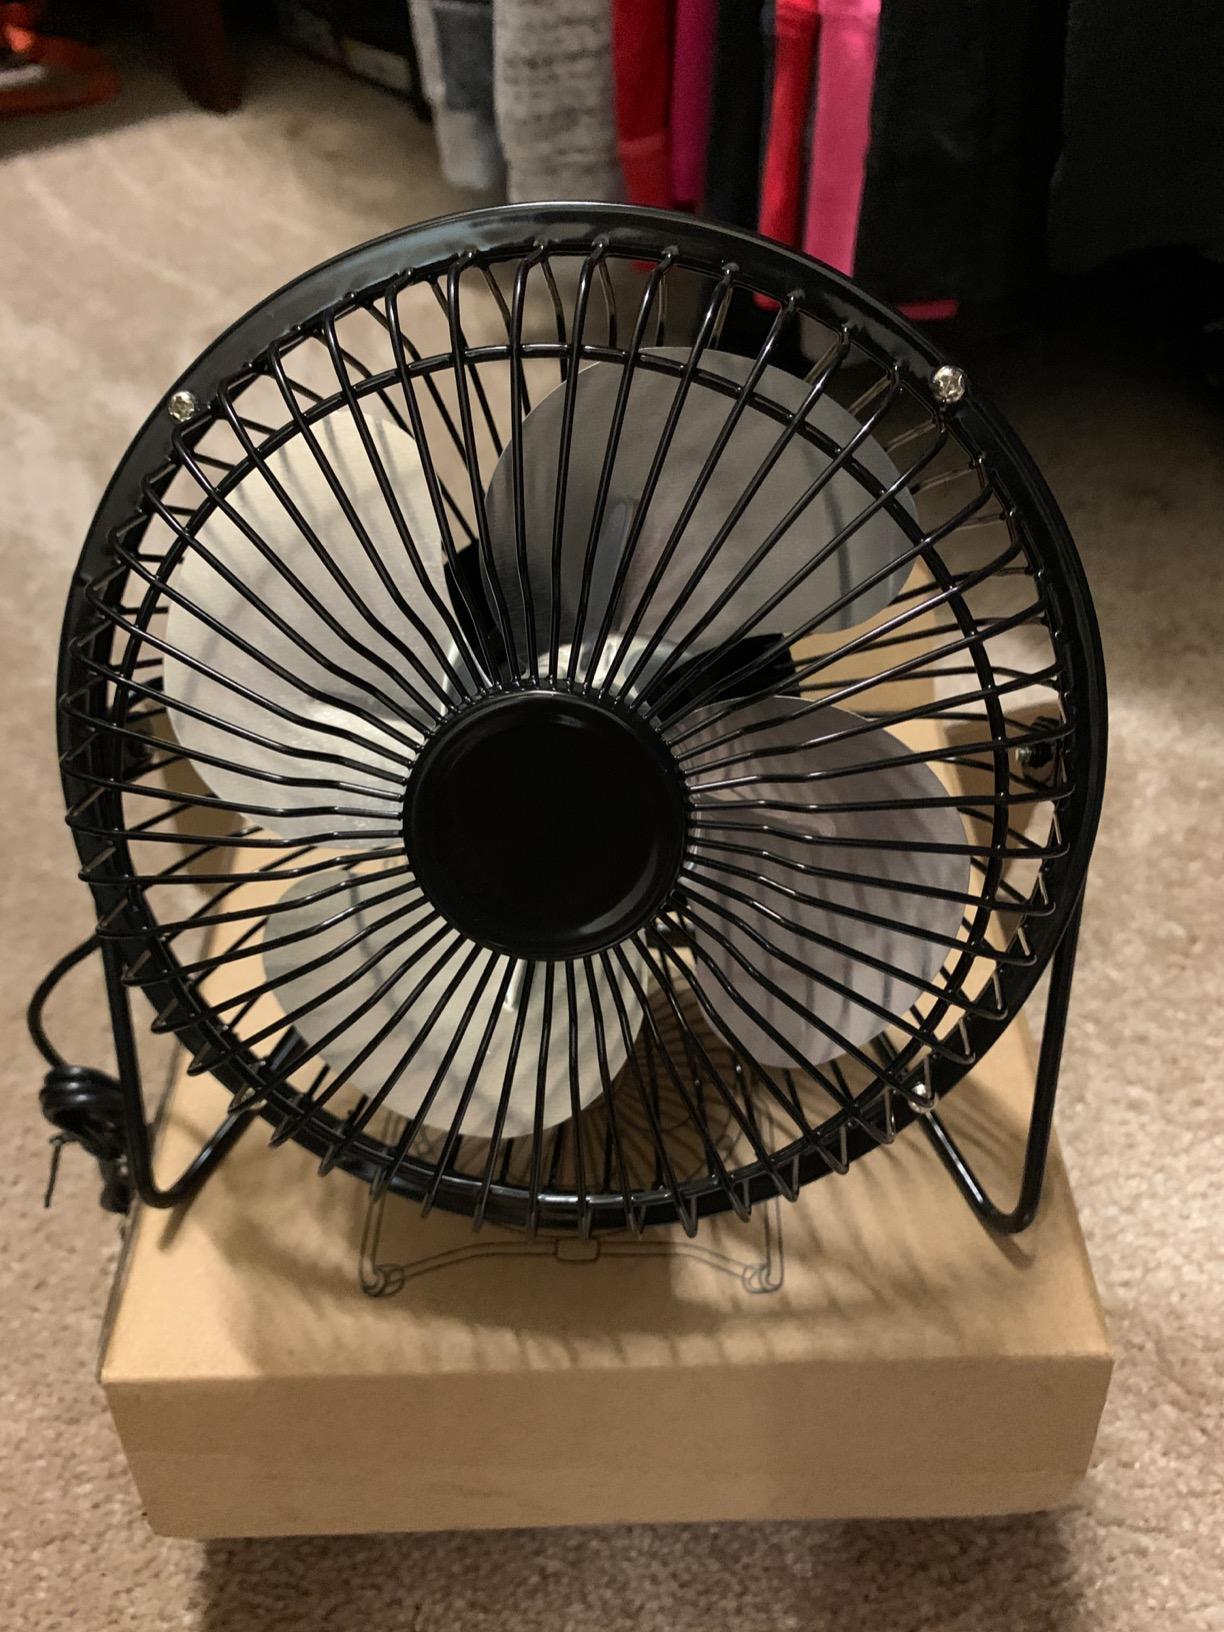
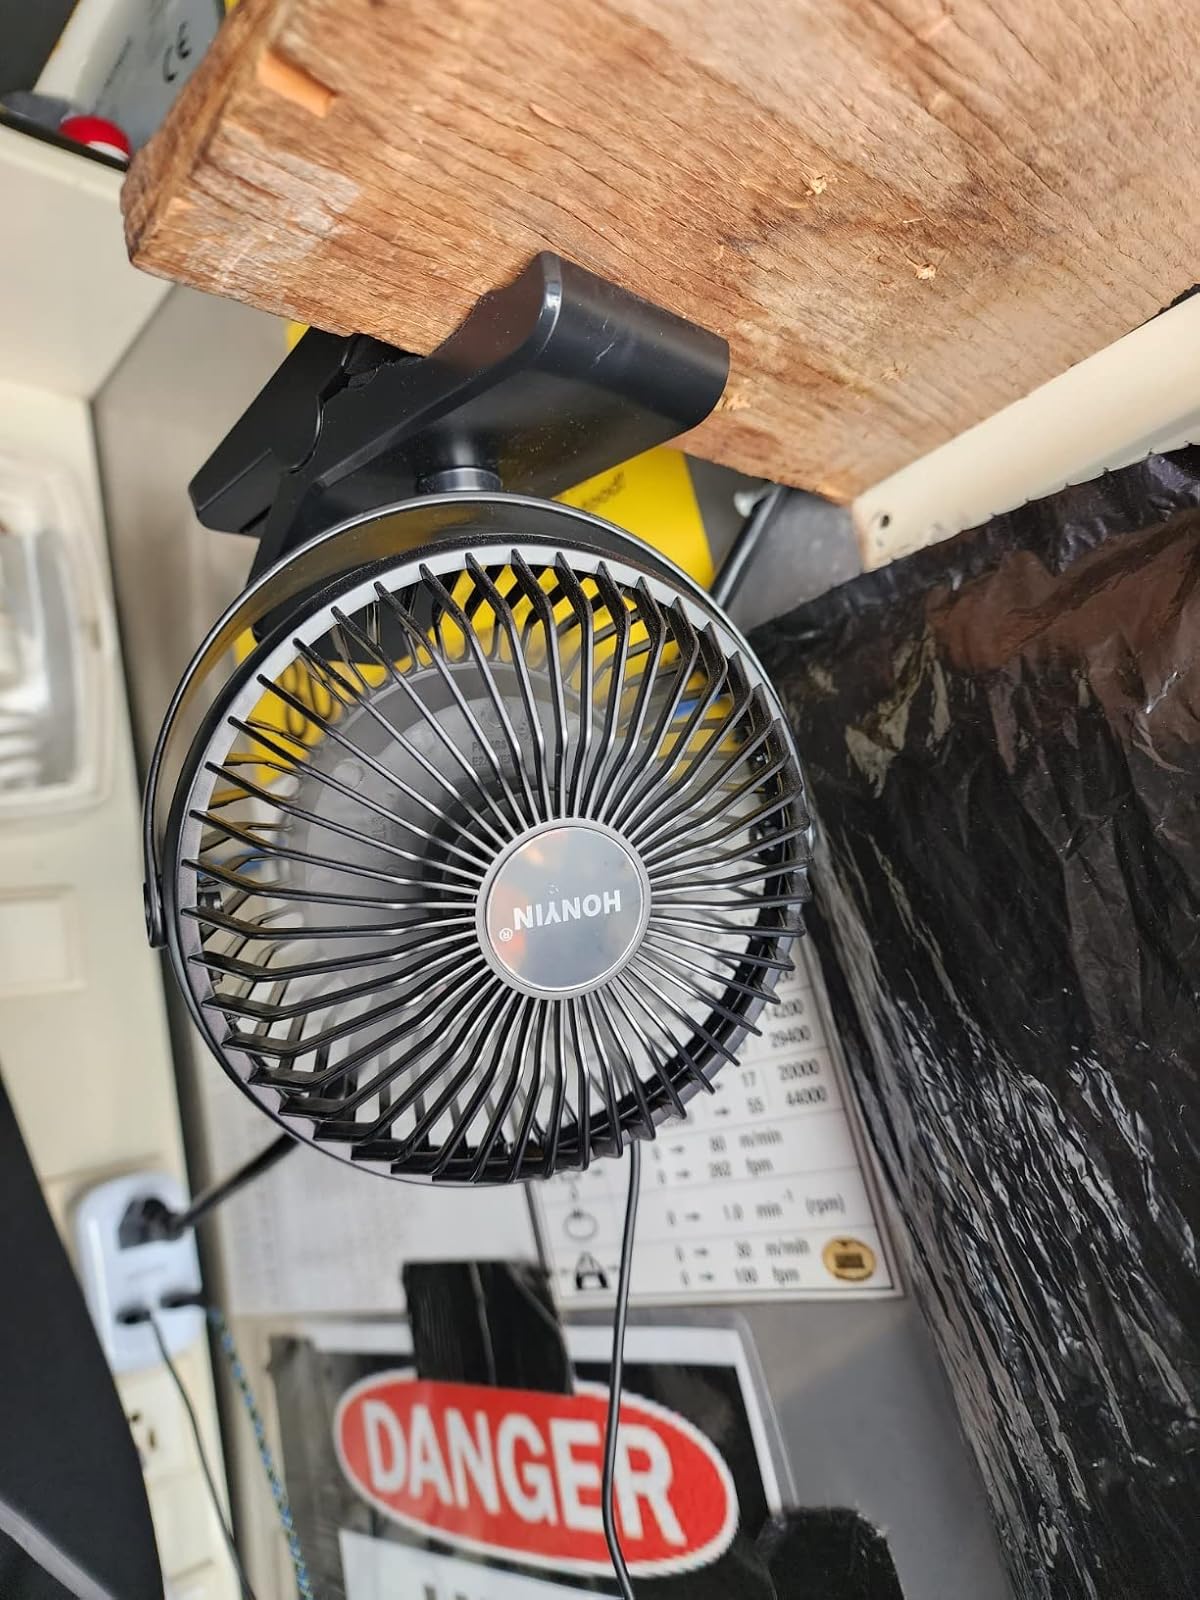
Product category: fan
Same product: no